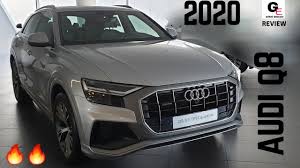
Label: noambulance